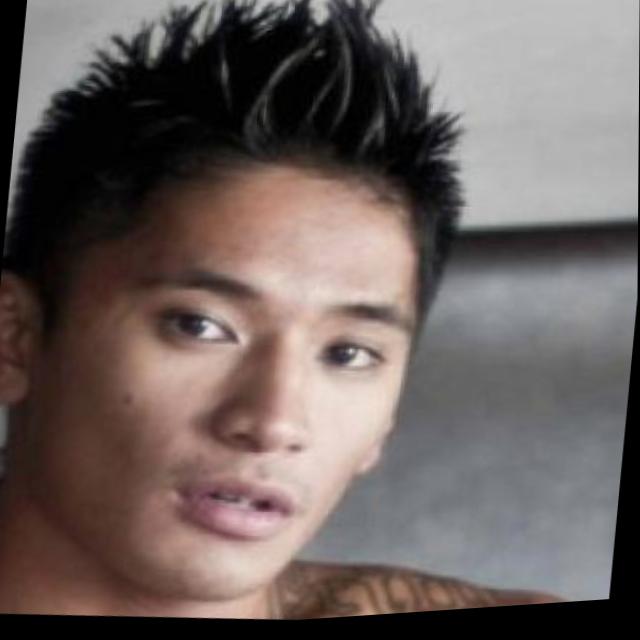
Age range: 13-20